Robert Funnell

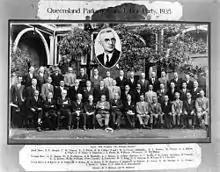
Queensland Parliamentary Labor Party, 1935. Funnell is eighth from the left, second back row.

Robert Funnell (1895 – 3 January 1936) was a member of the Queensland Legislative Assembly.